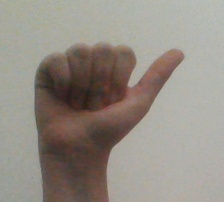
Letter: dhad